2018 Illinois gubernatorial election

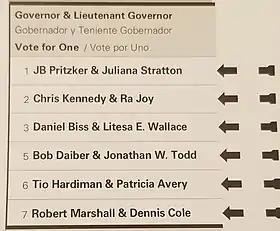
Democratic candidates listed on a blank ballot

The Illinois LGBTQ Forum: The Democratic Candidates for Governor was held on December 6, 2017, and organized by Affinity Community Services, the Association of Latinos/as Motivating Action (ALMA), the Equality Illinois Institute, and Pride Action Tank. Candidates who attended included Daniel Biss, Tio Hardiman, Ameya Pawar, J. B. Pritzker, and Chris Kennedy.